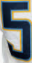
Number: 5